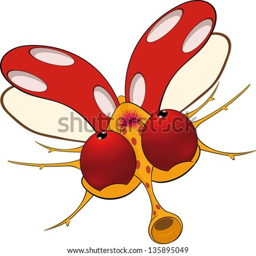
ladybird from a fairy tale .